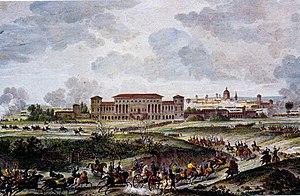
Bataille de la Favorite. Gravure de Carle Vernet du début du XIXème siècle.
La bataille de La Favorite a eu lieu le 16 janvier 1797 à proximité de La Favorite dans le nord de l'Italie, entre l'armée française et l'armée autrichienne.